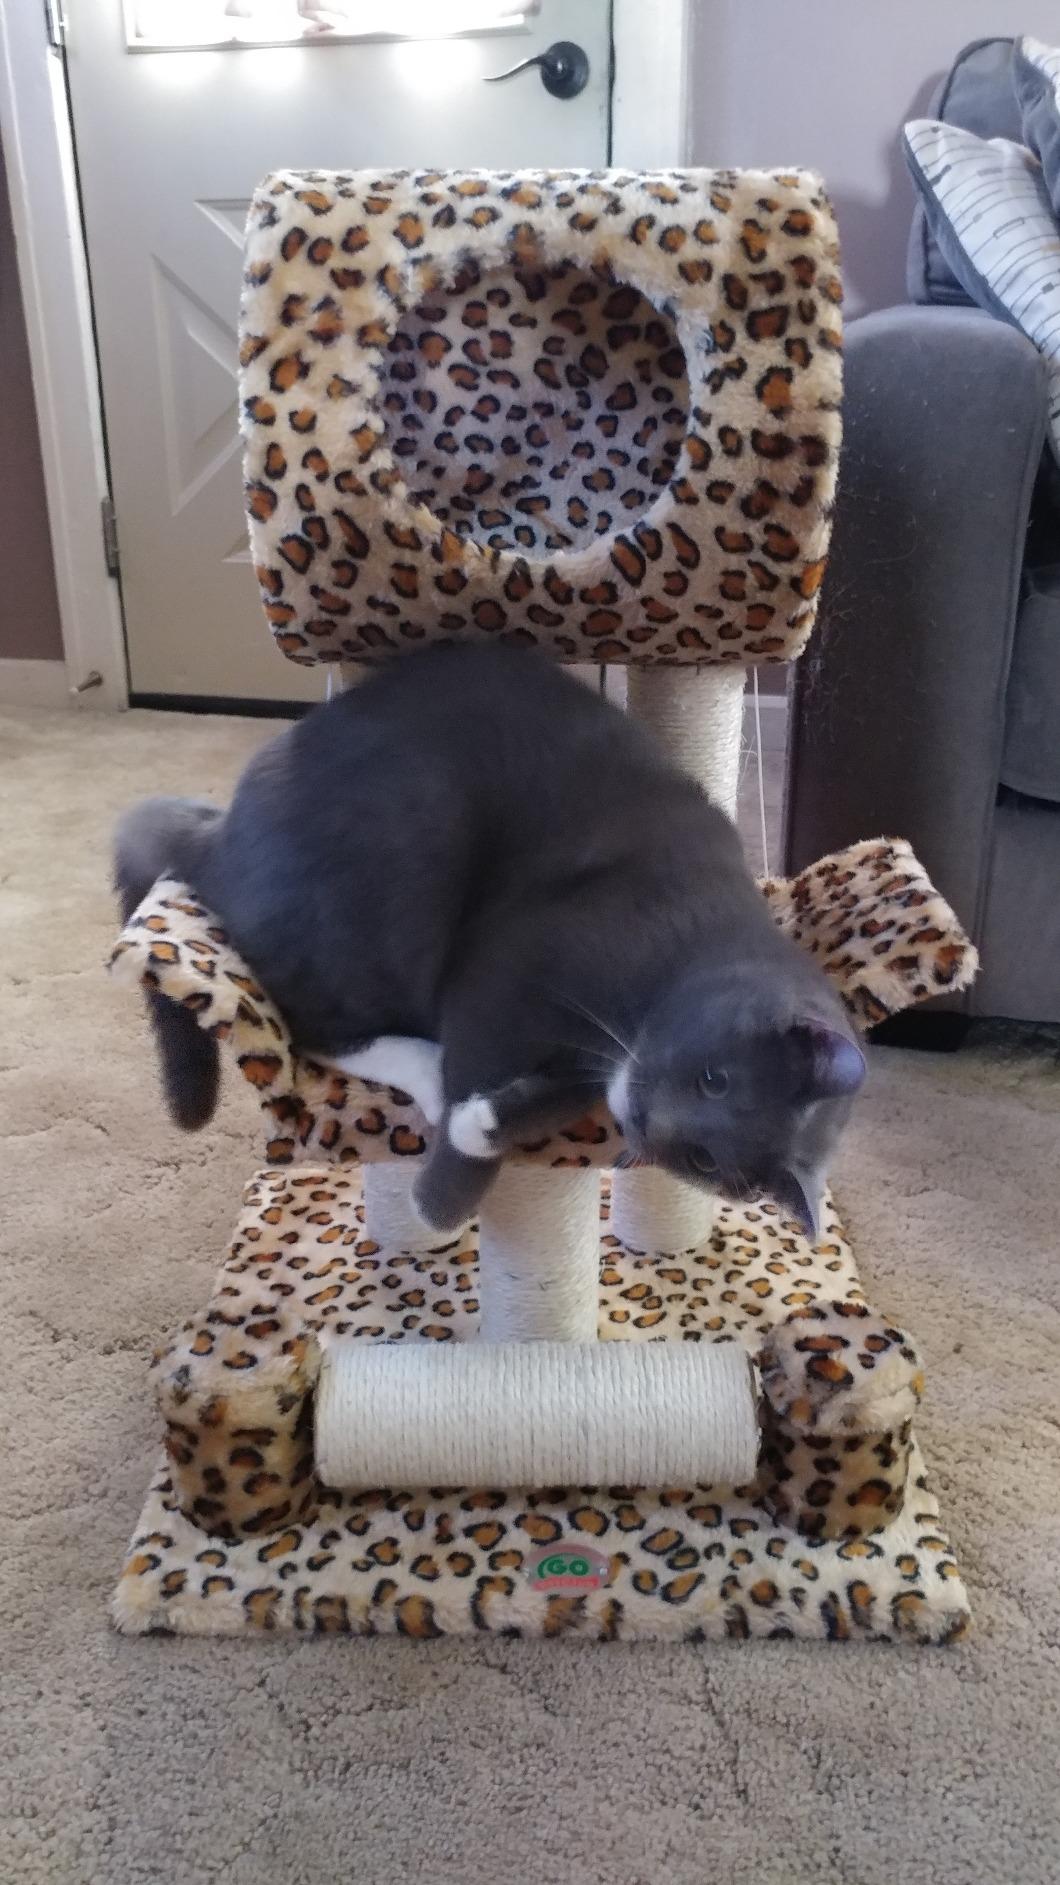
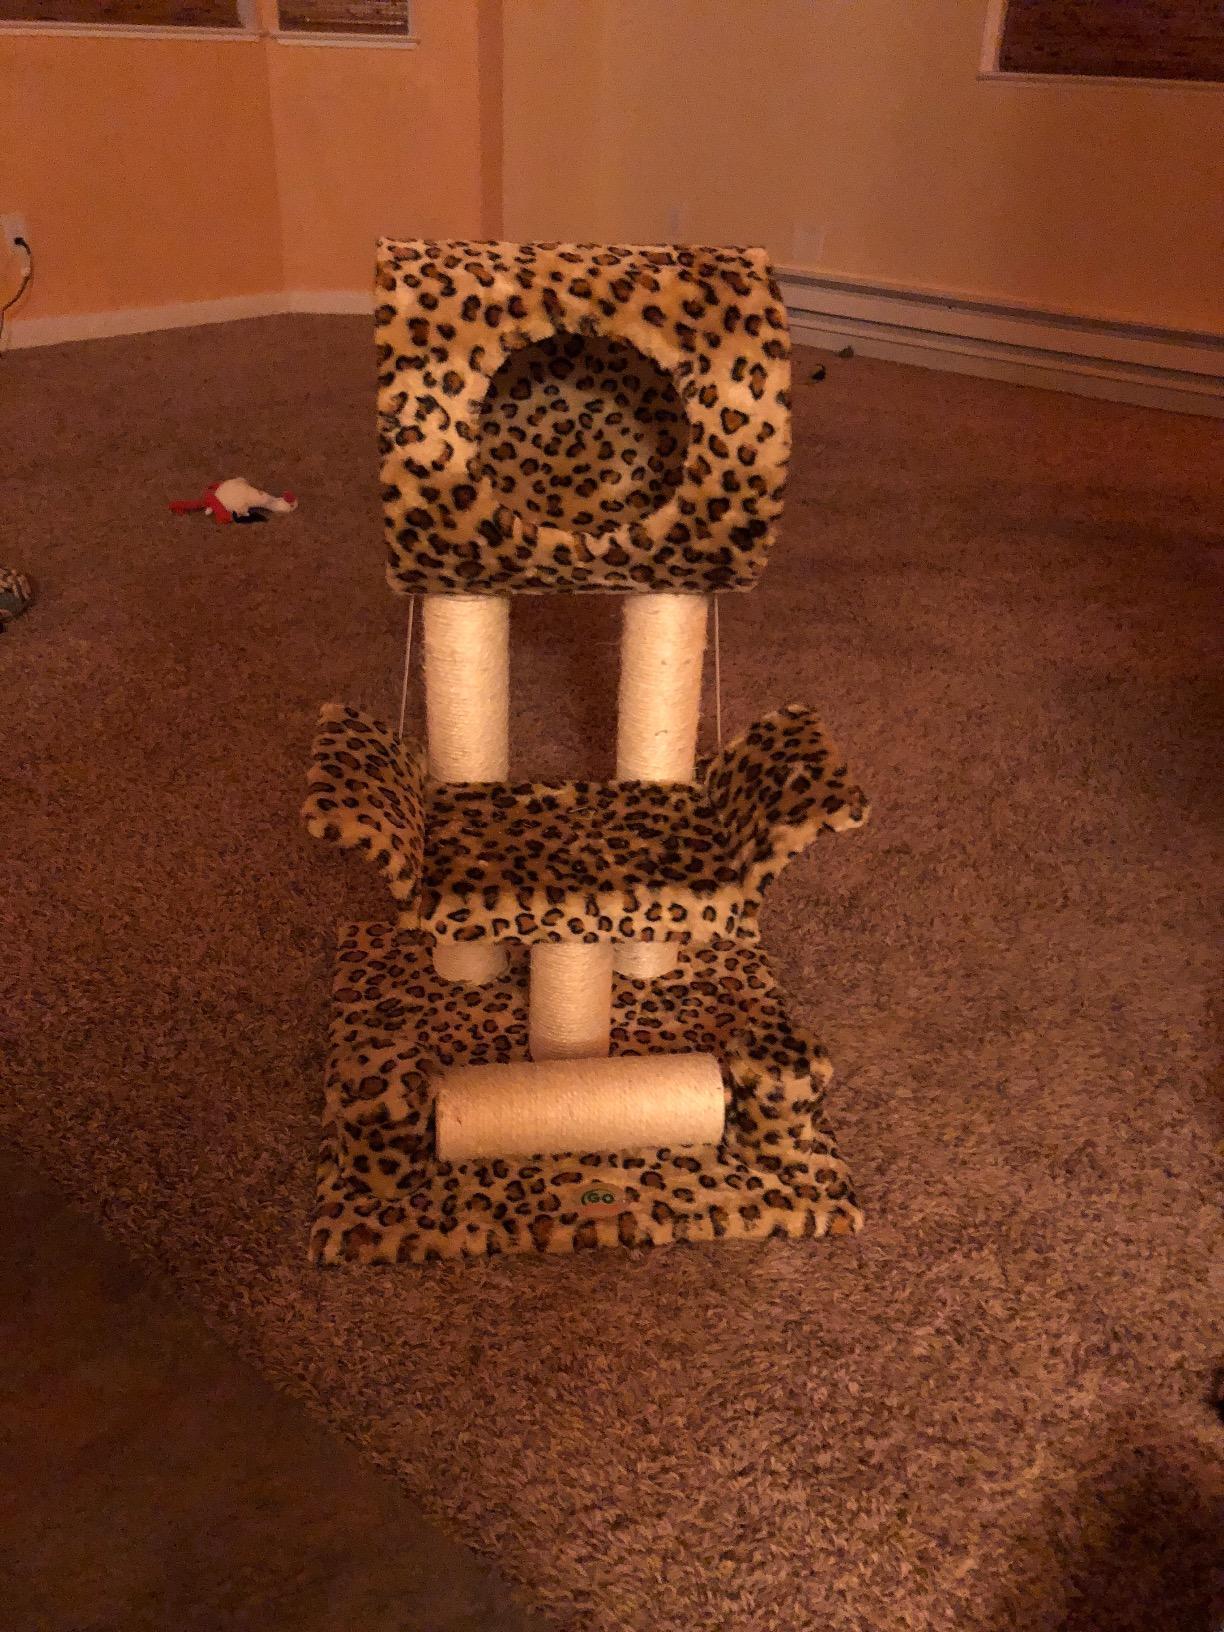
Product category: items_cat tree
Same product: yes